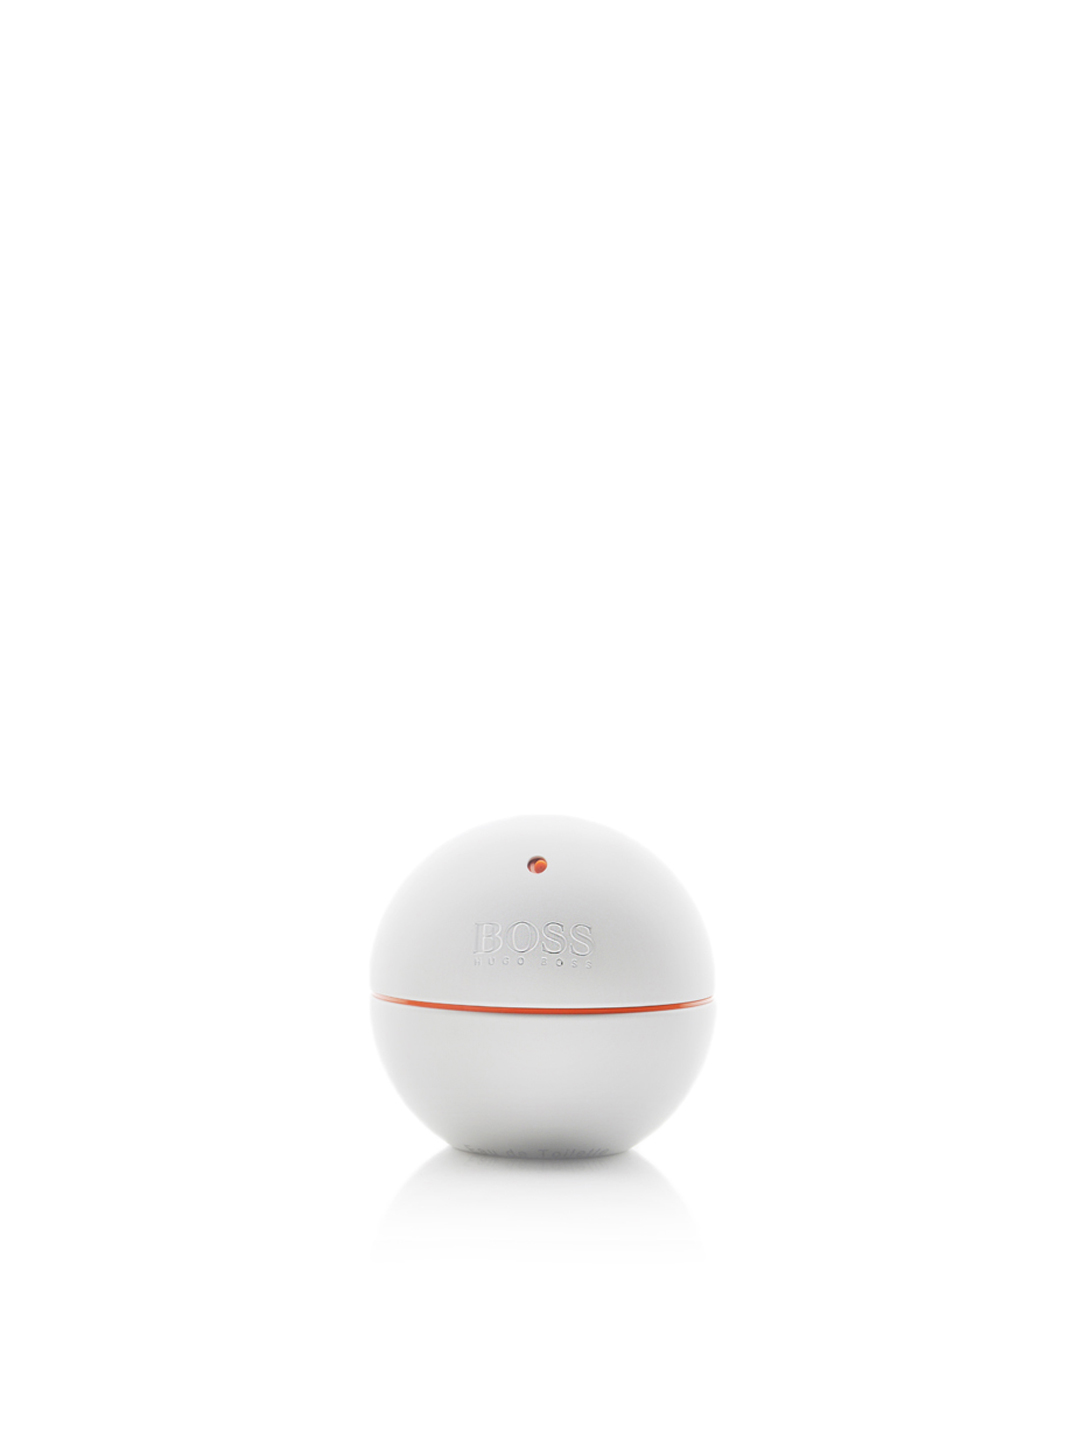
Boss Men White Edition Perfume
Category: Personal Care / Fragrance / Perfume and Body Mist
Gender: Men
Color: White
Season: Spring 2017
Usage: Casual